SOBER1

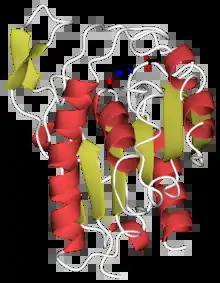
Crystal structure of "Arabidopsis thaliana" SOBER1, PDB code <a href="http%3A//www.rcsb.org/pdb/explore/explore.do%3FstructureId%3D6AVV">6avv

. Alpha helices are in red, beta strands in gold, catalytic site residues in black.SOBER1 is an enzyme that catalyzes the biochemical reaction of deacetylation. The SOBER (Suppressor of AvrBsT-elicited resistance) 1 protein is conserved in plants and it suppresses the plant's ability to carry out the hypersensitive response against infection by certain pathogenic effector proteins from the YopJ family. SOBER1 belongs to the protein superfamily of α/β hydrolases and possesses a canonical serine/histidine/aspartate catalytic triad to carry out the deacetylation reaction. There have been contradicting reports about SOBER1's potential phospholipase activity, with one study claiming phospholipase A activity of the protein and another study being unable to reproduce this result.